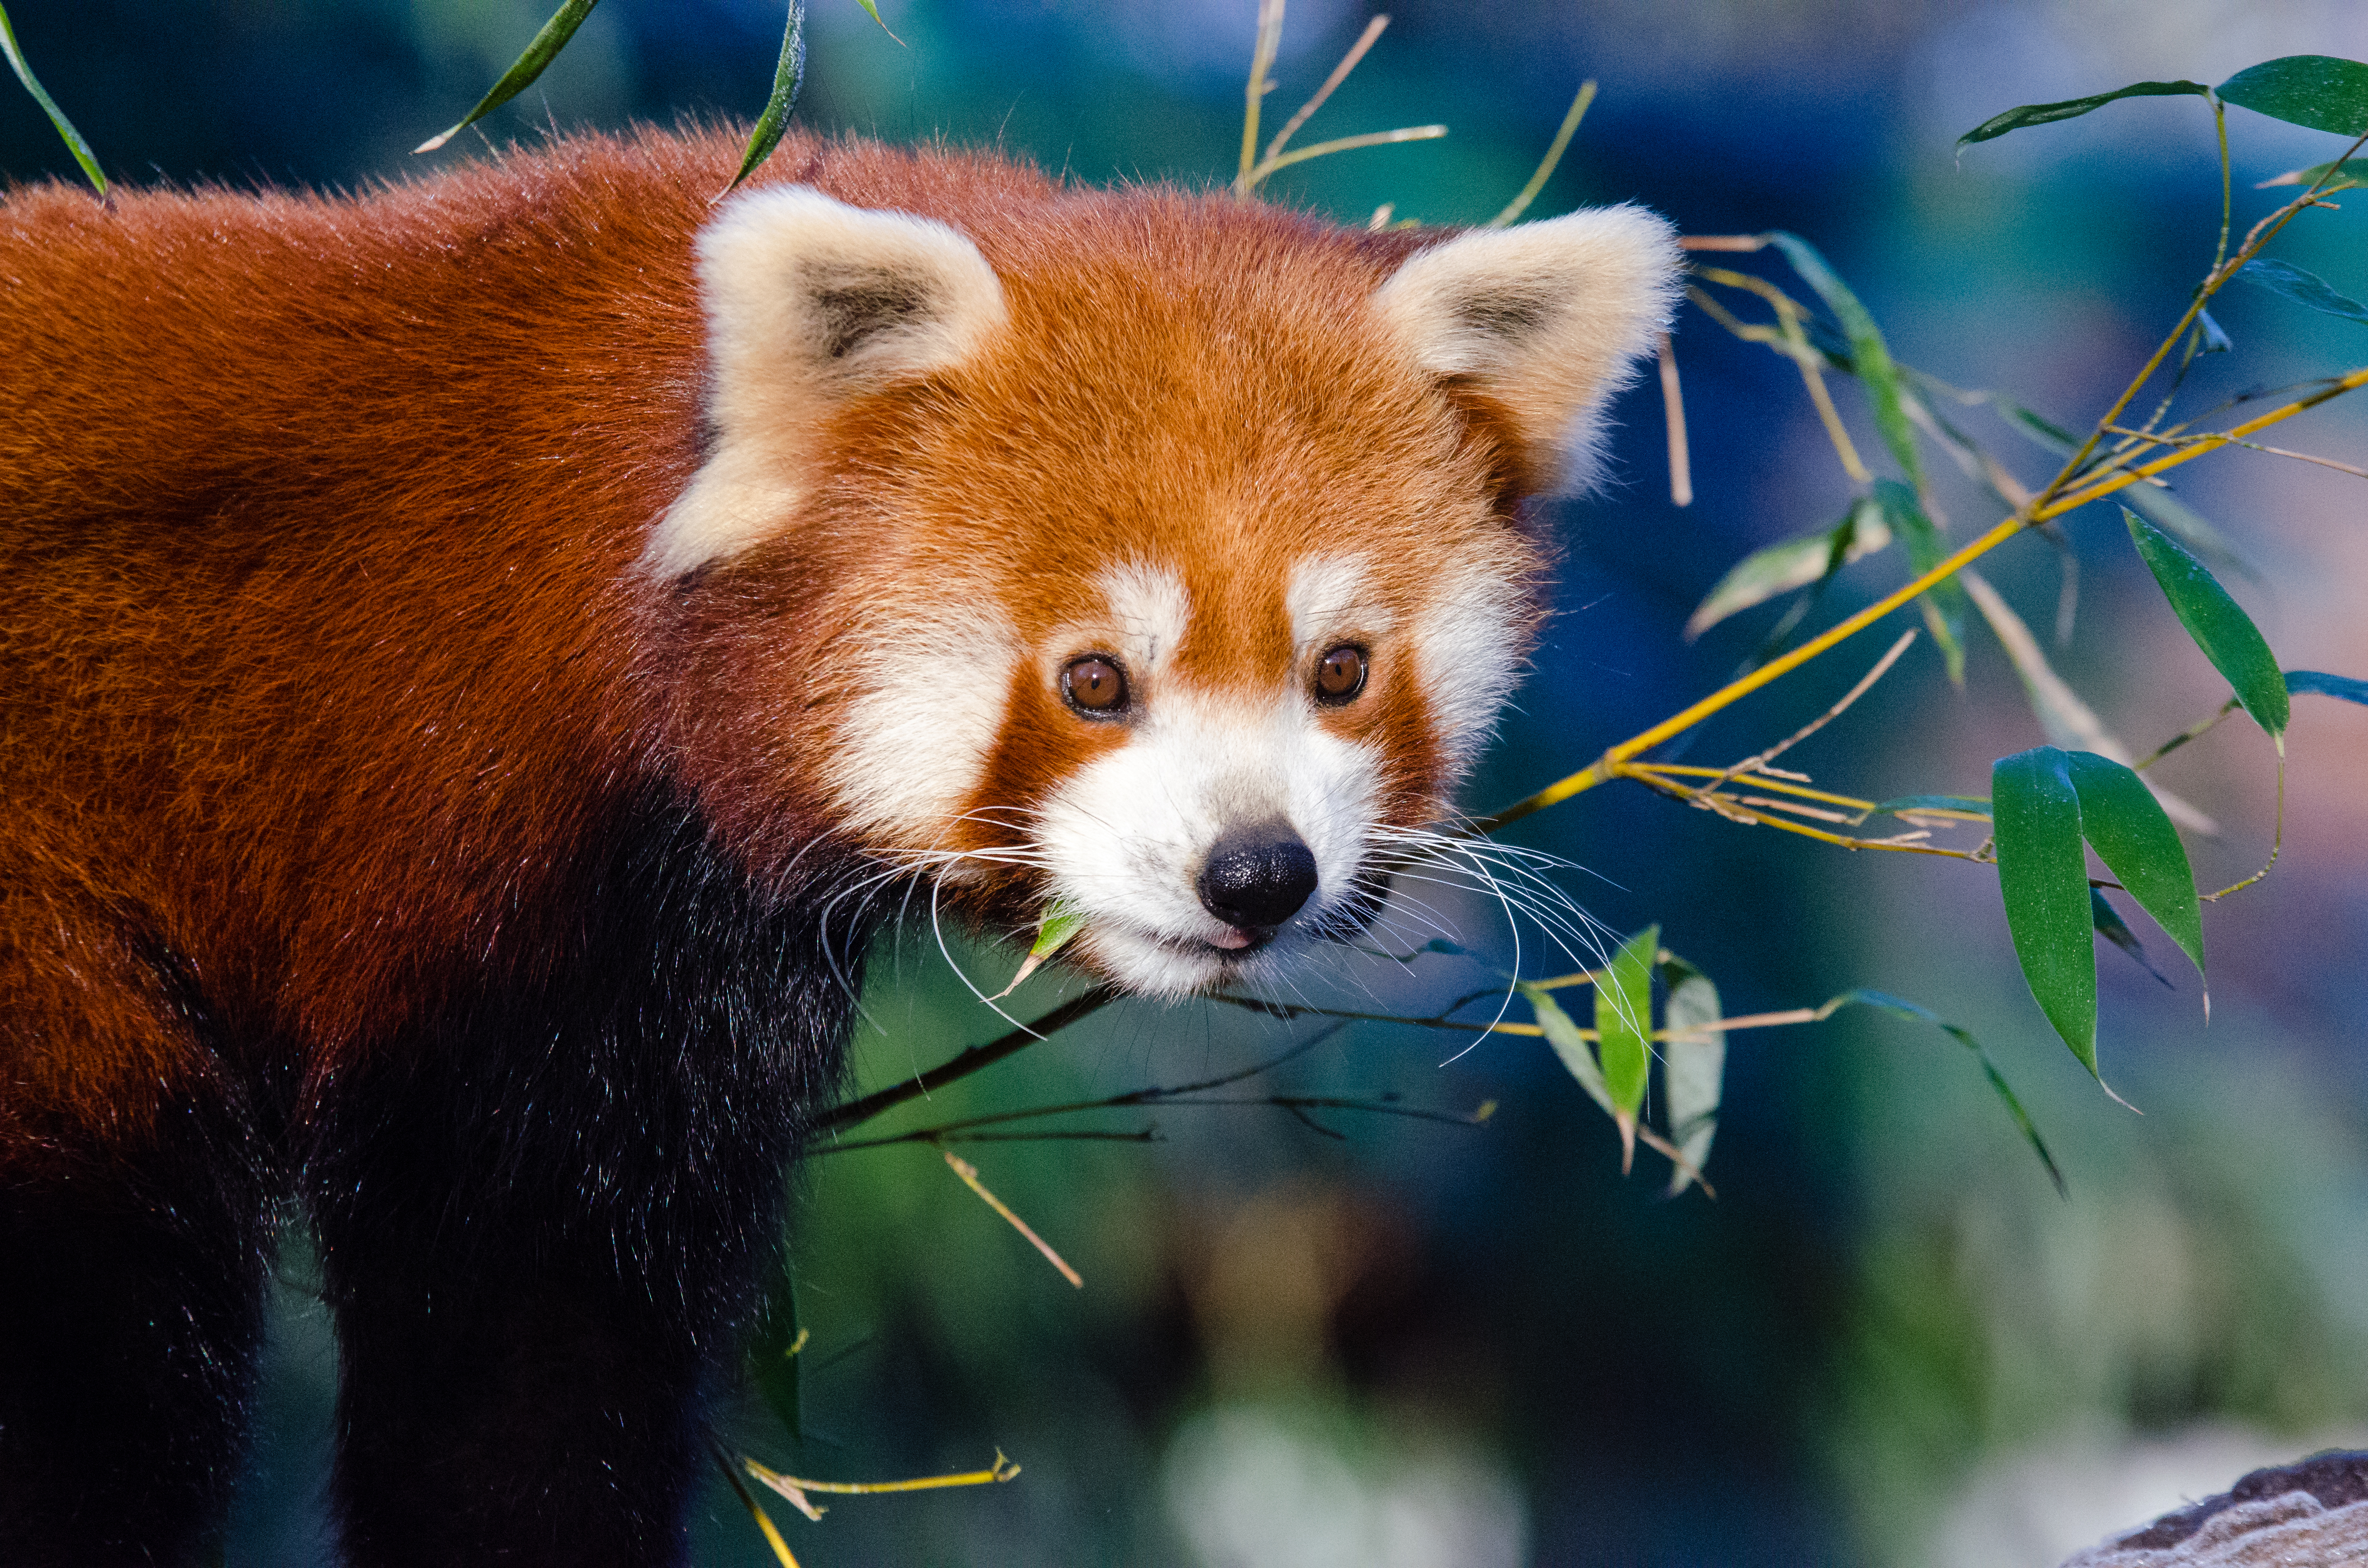
tree, nature, bokeh, blur, field, vintage, sweet, feet, animal, cute, female, wildlife, zoo, fur, orange, young, spring, green, high, red, foot, mammal, nikon, fauna, red panda, panda, 2015, face, nose, whiskers, paw, tail, animals, ears, endangered, vertebrate, germany, deutschland, frhling, natur, paws, tier, depth, iso, ss, depthoffield, fell, grn, gesicht, baum, adorable, bamboo, d7000, roter, kleiner, niedlich, sues, suess, species, bedrohte, tierart, tierpark, weiblich, jungtier, jung, ohren, schwanz, nase, bedroht, ailurus, fulgens, mozilla, firefox, wochenende, weekend, dog breed group